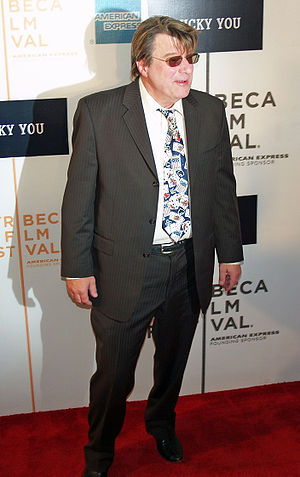
Christopher Young
Christopher Young er en amerikansk musiker og filmkomponist der bl.a. har lavet musikken til film som Wonder Boys og Ghost Rider.